Coastal submarine

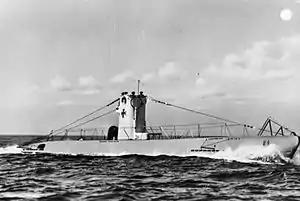
German Type II submarine U-9

German submarine construction between the World Wars began in 1935 with the building of 24 Type II coastal submarines. These coastal U-boats, with another eight completed prior to hostilities, made North Sea combat patrols during the early months of World War II and then served in the Baltic Sea training crews to operate ocean-going submarines. The 30th U-boat Flotilla of six Type II U-boats was transported overland via the Autobahn and then down the Danube for combat patrols in the Black Sea until September 1944.